Chinarayudu

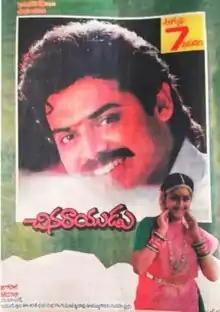
Theatrical release poster

Chinarayudu is a 1992 Indian Telugu-language drama film directed by B. Gopal and produced by P. R. Prasad under Datta Sai Films. It stars Venkatesh and Vijayashanti playing the lead roles, with music composed by Ilaiyaraaja. The film was a remake of the Tamil film "Chinna Gounder".